Japan Re-entry Permit

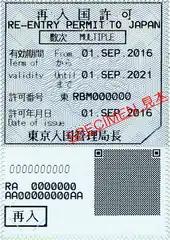
A Re-entry Permit Stamp (sticker type)

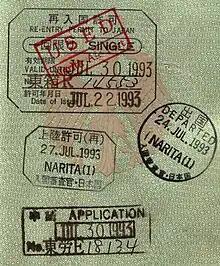
Re-entry Permit Stamp issued 1993

There is also a stamp type re-entry visa calls , which is pasted into a foreign passport or other travel document include this document. This is required for foreign residents who wish to temporarily leave the country.